Pope Leo XII

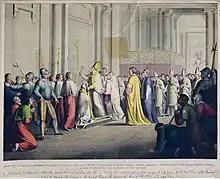
Leo XII opens the holy door to mark the beginning of the Jubilee in 1825.

According to some contemporary authors such as G. S. Godkin, Leo XII was also said to have prohibited vaccination. More recent scholarship has been unable to find any ban or any suggestion of a ban by Leo XII and his administration. Donald J. Keefe traced a quote by Leo XII which strongly condemned vaccination to "an unverified citation" by Dr. Pierre Simon in "Histoire et philosophie du contrôle des naissances". The response of the Papacy to the arrival of vaccination in Italy has been documented in "Pratique de la vaccination antivariolique dans les provinces de l’État pontifical au 19ème siècle", an article written by Yves-Marie Bercé and Jean-Claude Otteni for Revue d’Histoire Ecclésiastique. According to Bercé and Otteni, the biographers and contemporaries of Leo XII do not mention any interdict. The authors credit the origin of the mythical vaccination ban of Leo XII to the personality of Cardinal della Genga when he became pope in 1823. His intransigence and piety alienated liberal opinion very quickly. His austere spirituality made him the target of criticisms and mocking remarks. English travelers visiting the peninsula and many of the diplomats established in Rome remarked on the severity of the pontiff.